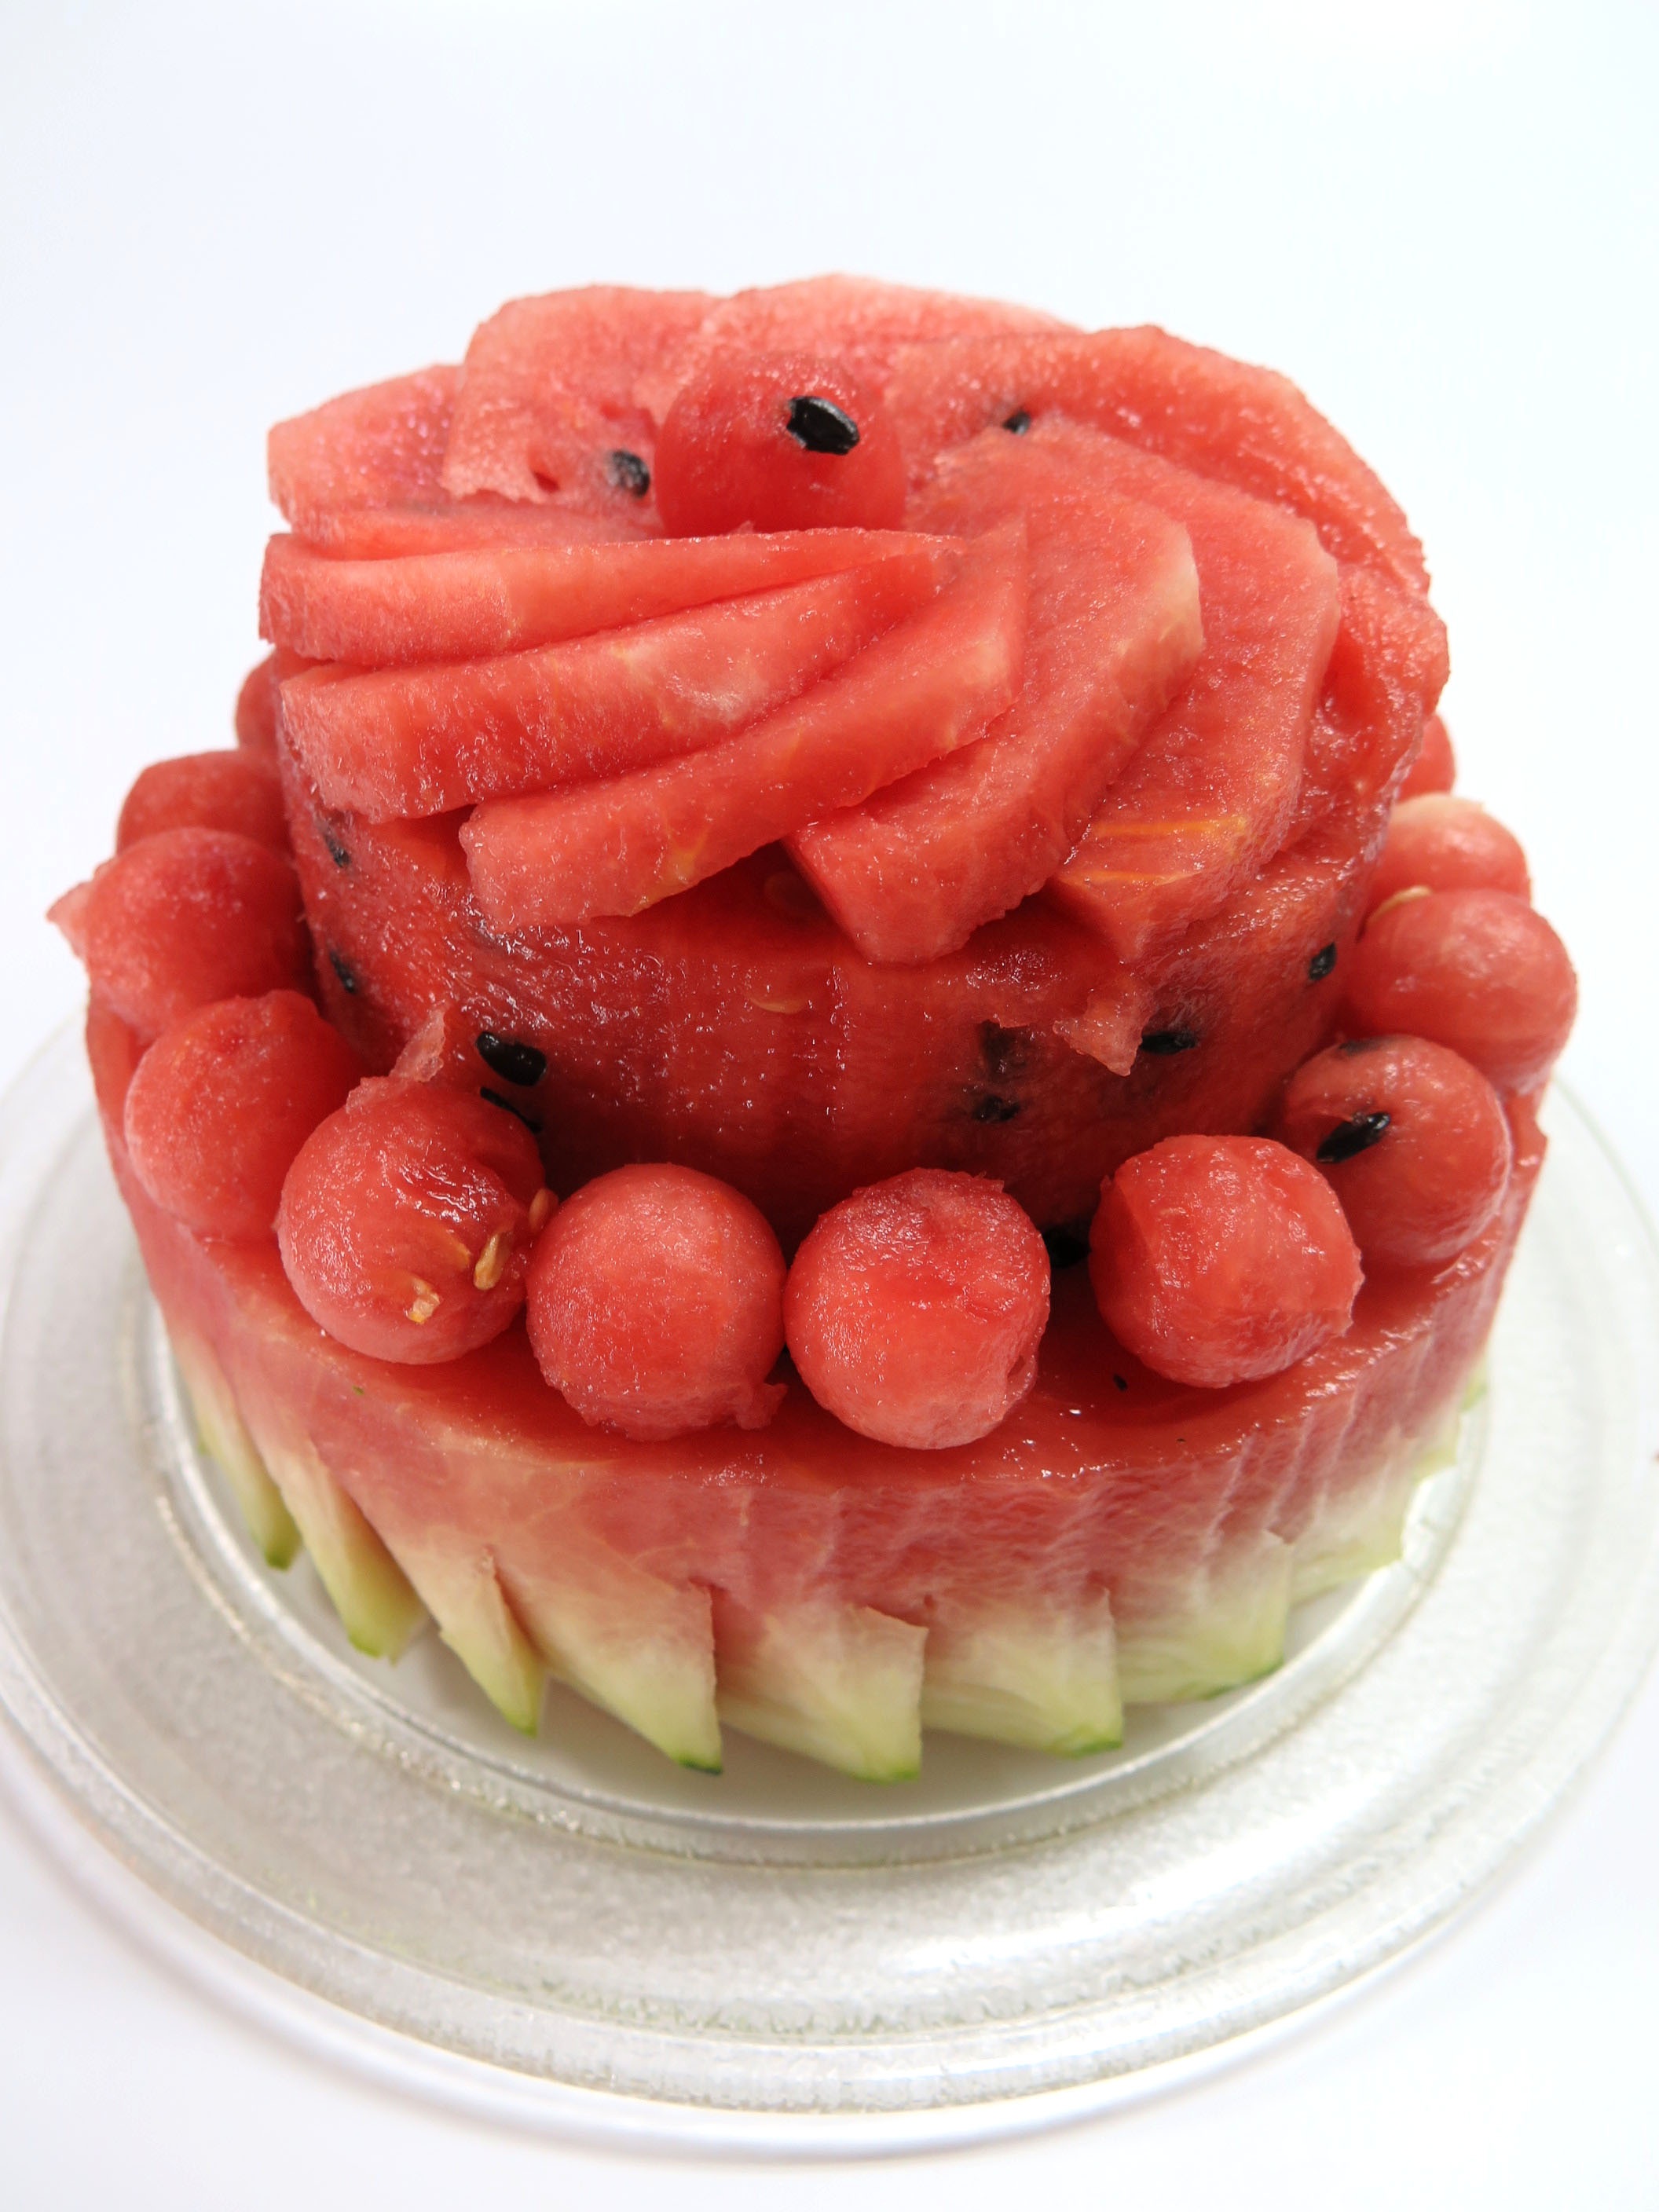
plant, raspberry, fruit, sweet, summer, food, produce, dessert, watermelon, cake, strawberry, carving, exotic, strawberries, birthday, melon, flowering plant, suites, land plant, citrullus, cucumber gourd and melon family